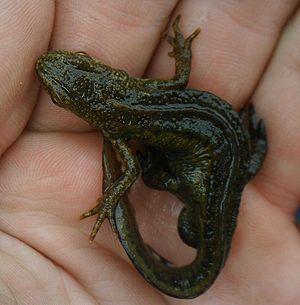
Lissotriton montandoni est une espèce d'urodèles de la famille des Salamandridae. Elle est appelée en français triton de Montandon ou triton des Carpates.